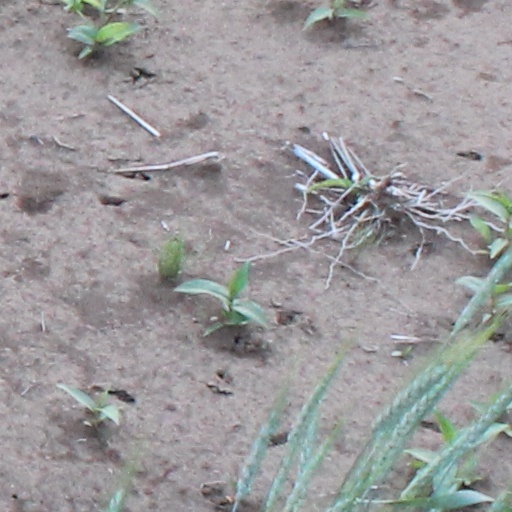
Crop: wheat